Chuck Noll

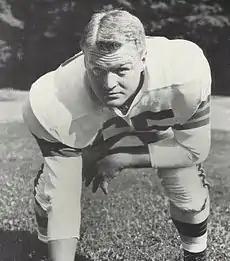
Noll with the Cleveland Browns in 1954

Charles Henry Noll (January 5, 1932 – June 13, 2014) was an American professional football player and head coach. Regarded as one of the greatest head coaches of all time, his sole head coaching position was for the Pittsburgh Steelers of the National Football League (NFL) from 1969 to 1991. When Noll retired after 23 years, only three other head coaches in NFL history had longer tenures with one team.